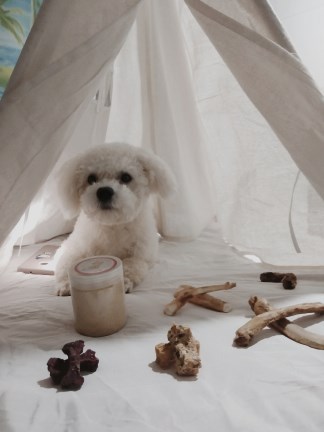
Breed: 3083-n000117-Bichon_Frise